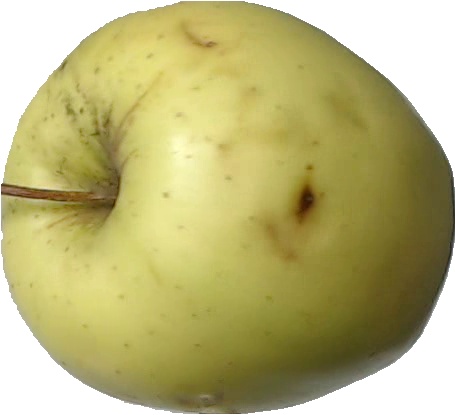
Label: apple_golden_2